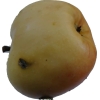
Label: Apple 14